John Young (astronaut)

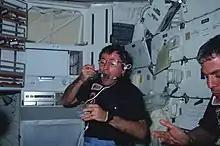
Young (left) and Robert Parker (right) eating on the "Columbia" middeck during STS-9

As the chief of the Astronaut Office, Young recommended the crews that flew on the subsequent test and operational Space Shuttle missions. Young would routinely sit in the simulators alongside the crews to determine their effectiveness, and he flew the Shuttle Training Aircraft (STA) to test landing approaches prior to the orbiter landing.